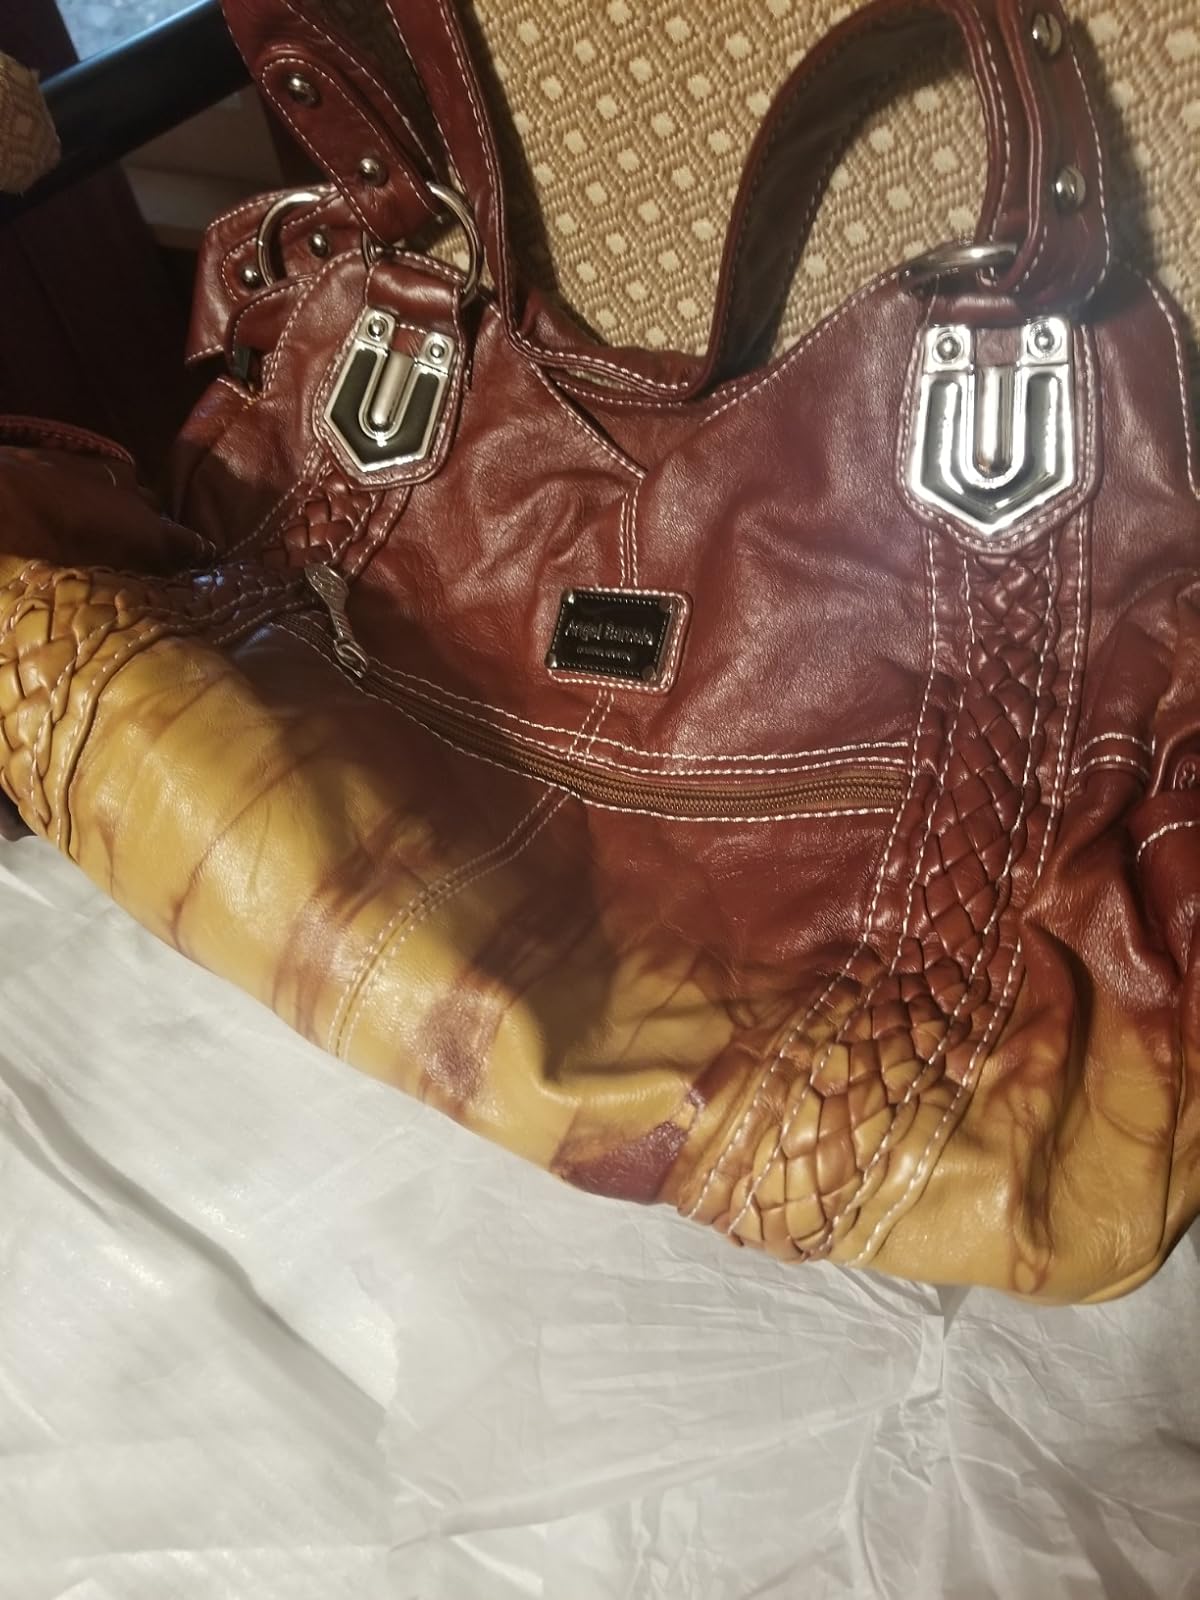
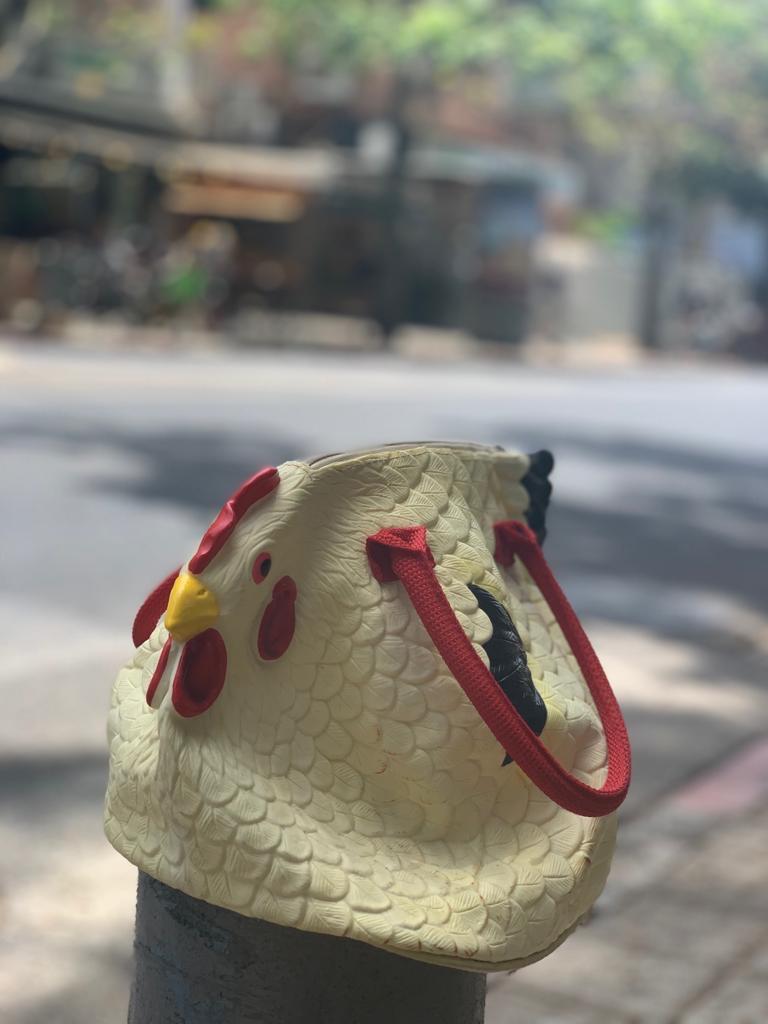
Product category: accessories_handbag
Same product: no